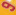
Number: 9